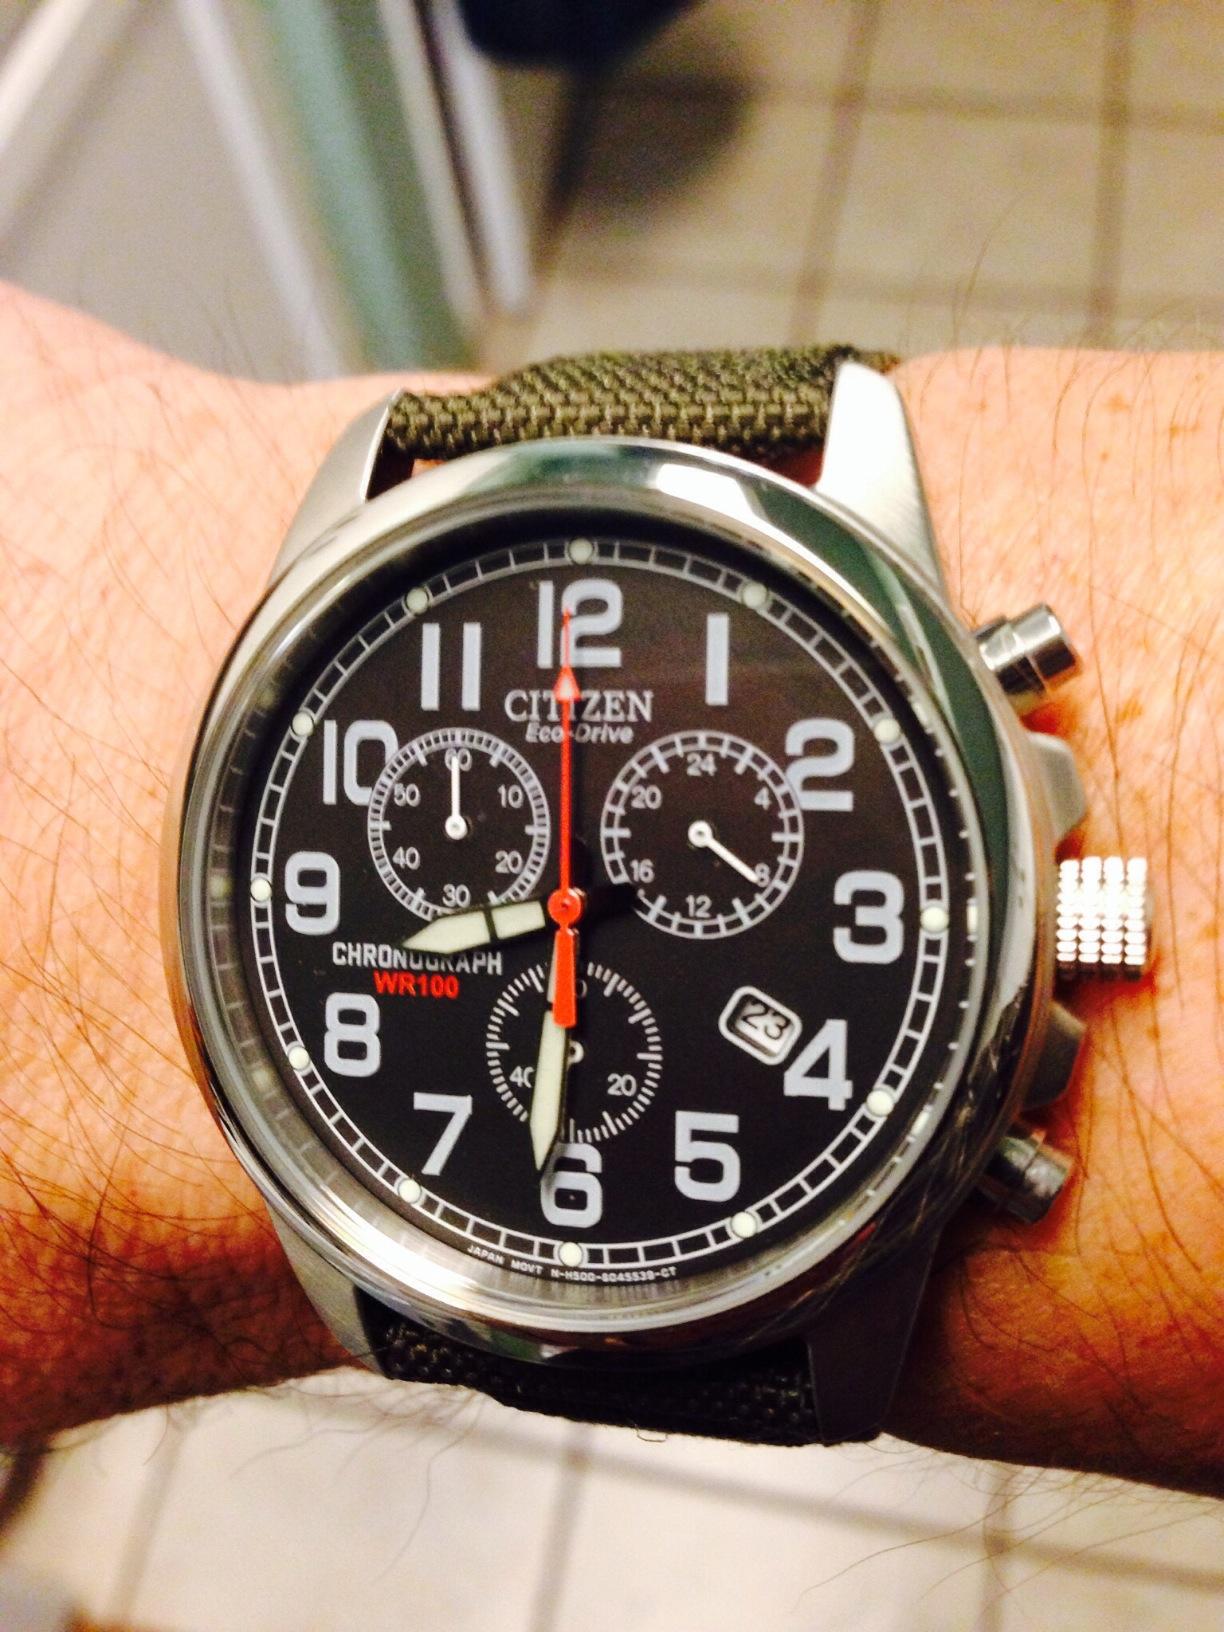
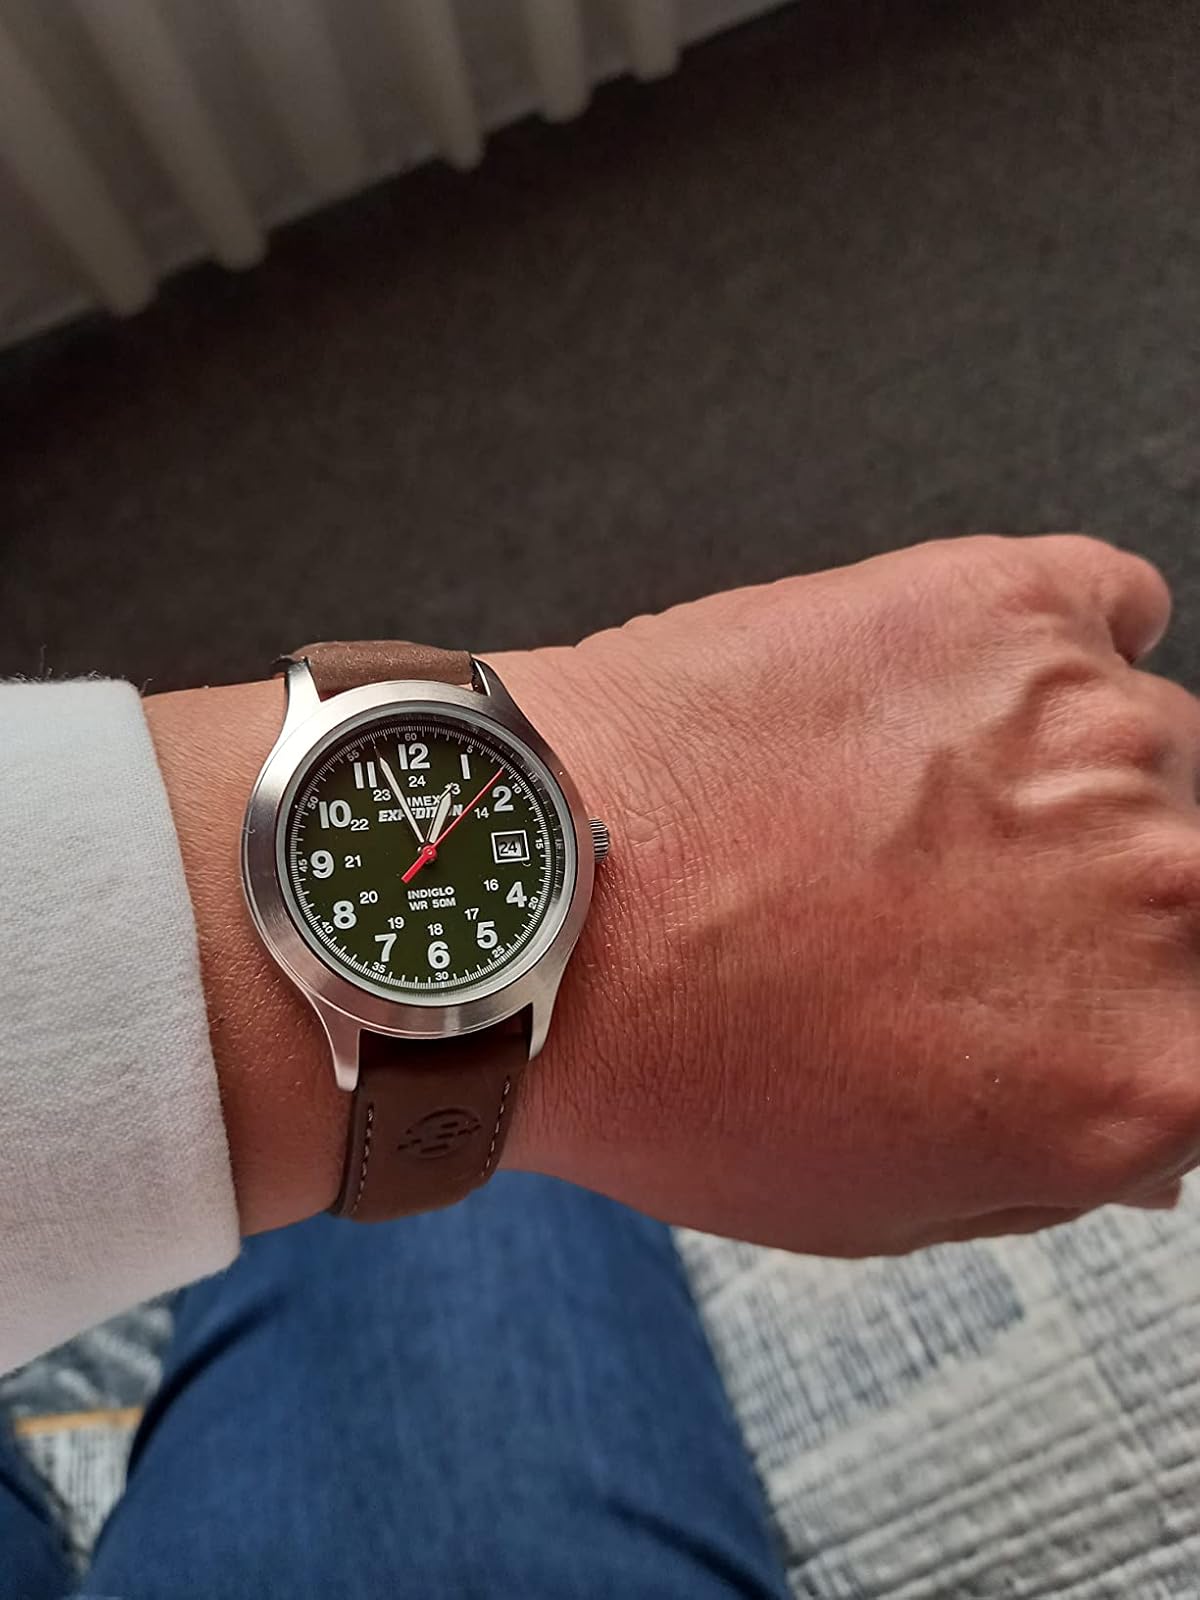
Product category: accessories_watch
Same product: no